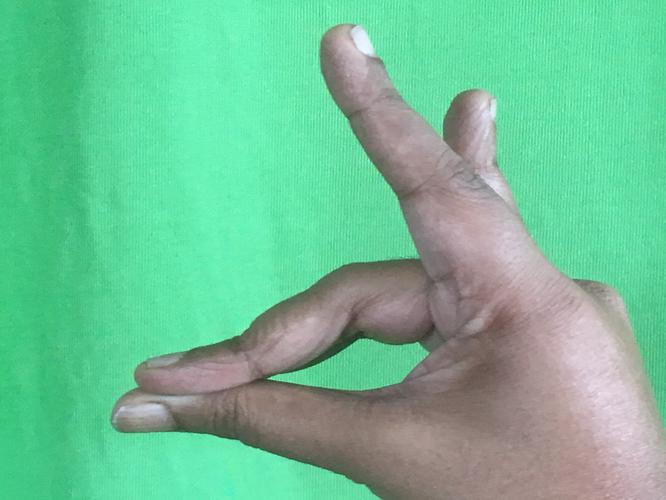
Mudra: Simhamukham
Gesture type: single_hand